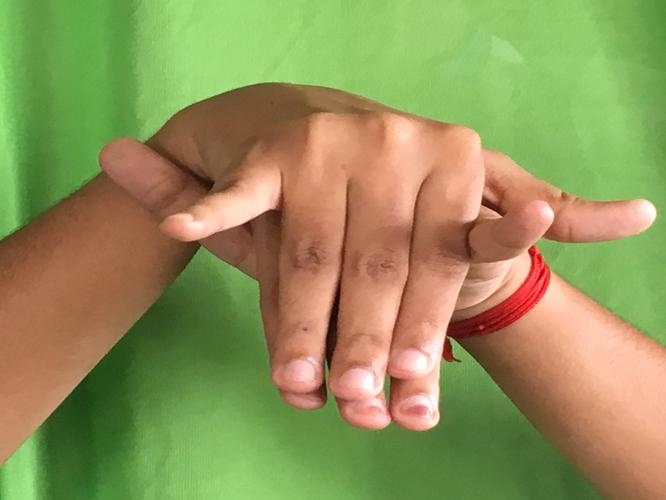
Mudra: Varaha
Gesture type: double_hand